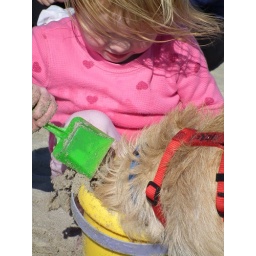
Continuing Heart connection with this little girl and looking for more...as sand pours over his head!